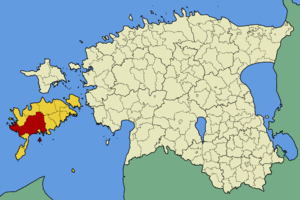
La commune de Lääne-Saare est une municipalité rurale du comté de Saare en Estonie.